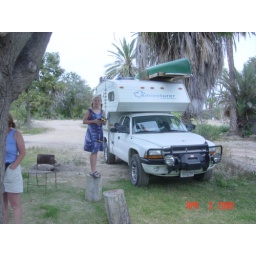
Stayed in an RV park after the truck driverside window was busted out at the beach.